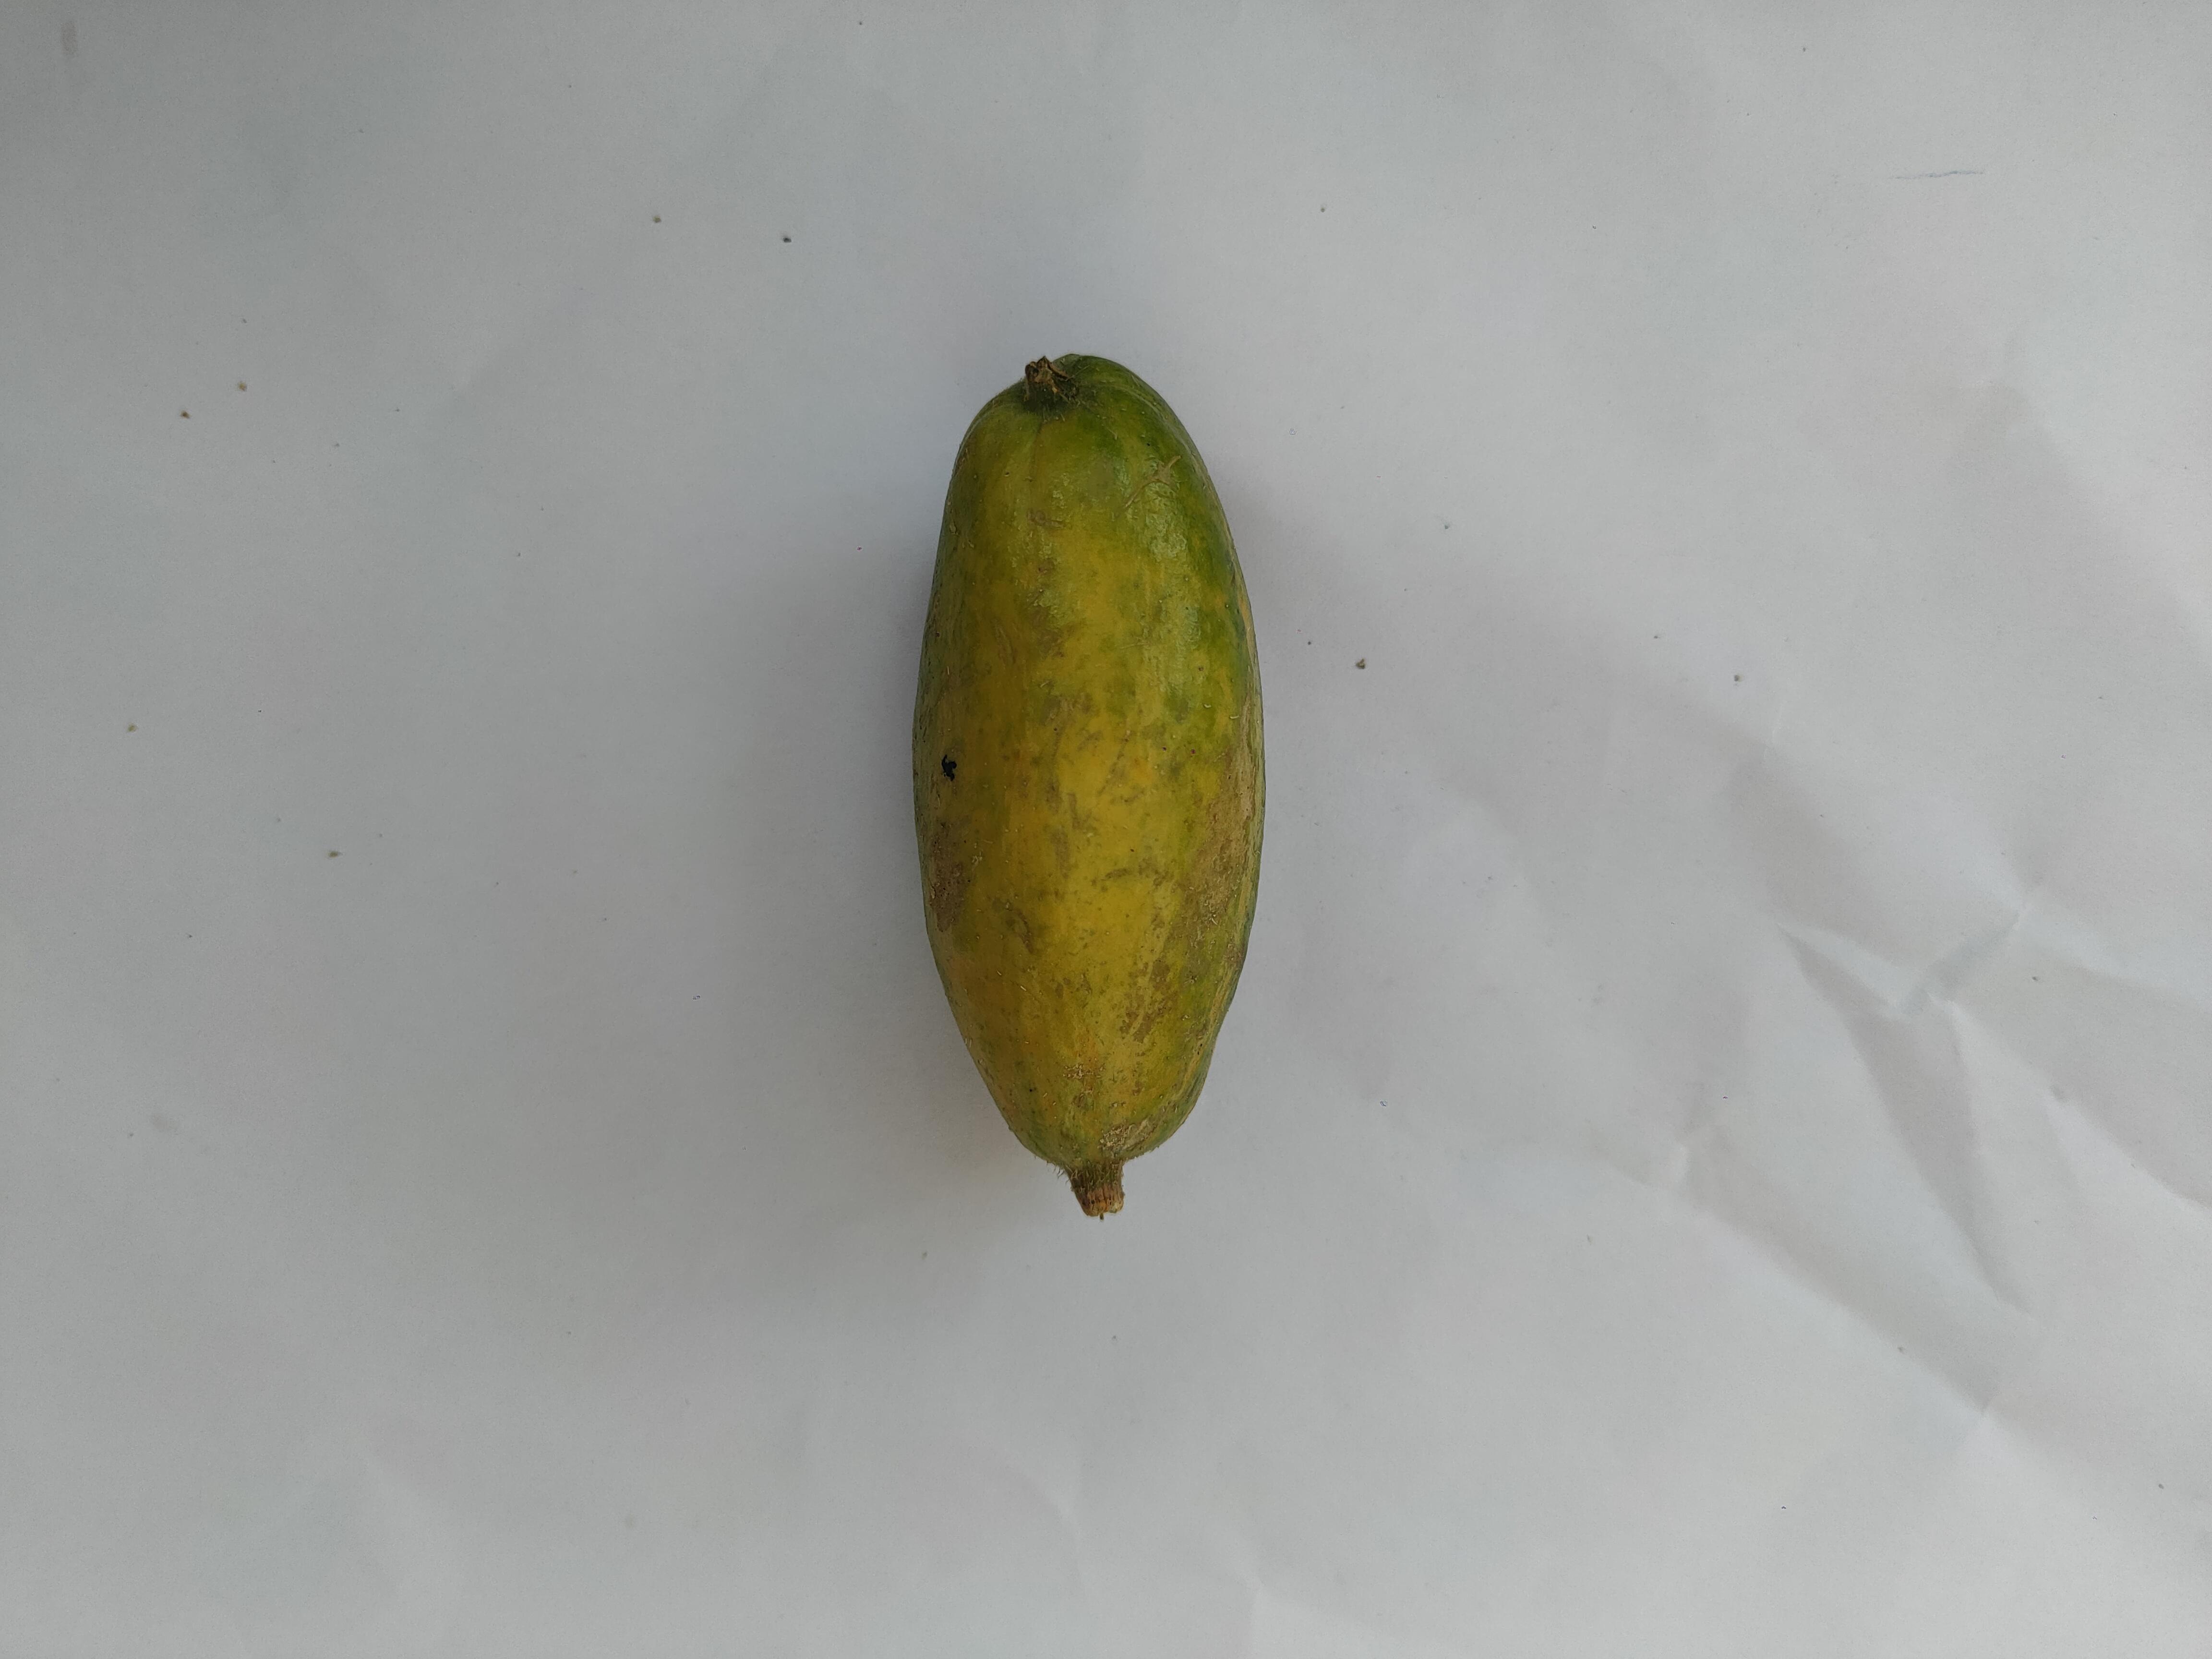
Label: Pointed gourd